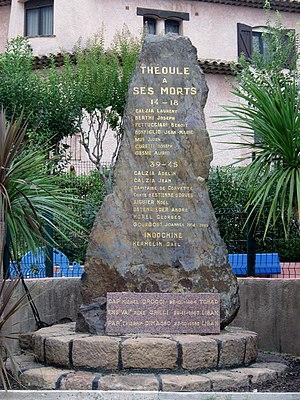
Le monument aux morts de Théoule-sur-Mer.
Théoule-sur-Mer est une commune française située à l'extrémité sud du département des Alpes-Maritimes en région Provence-Alpes-Côte d'Azur.